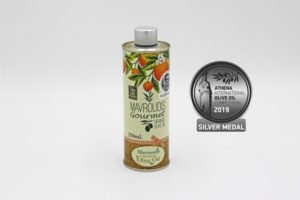
Label: Orange